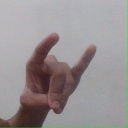
अक्षर: च